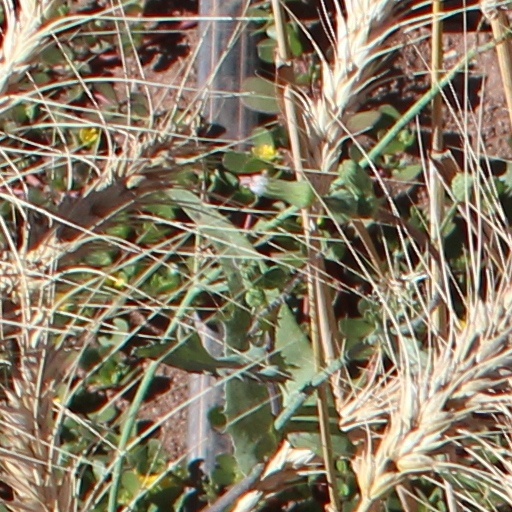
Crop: wheat